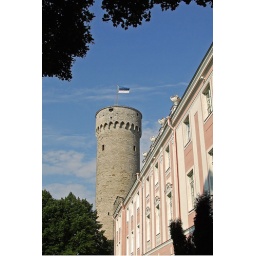
We went on to see the tall Herman Tower, which is the tallest tower in the castle wall.